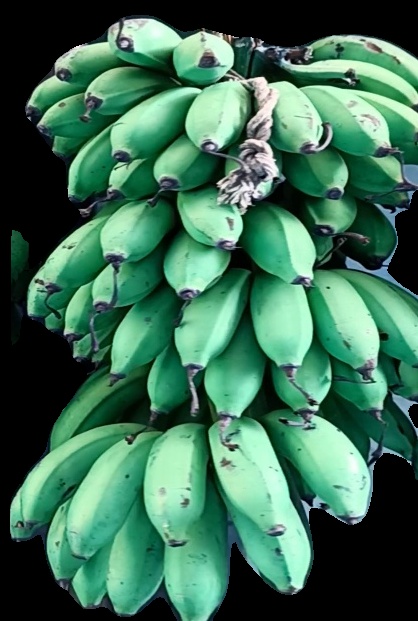
Variety: rasbale
Grade: grade2